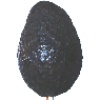
Label: Avocado ripe 1